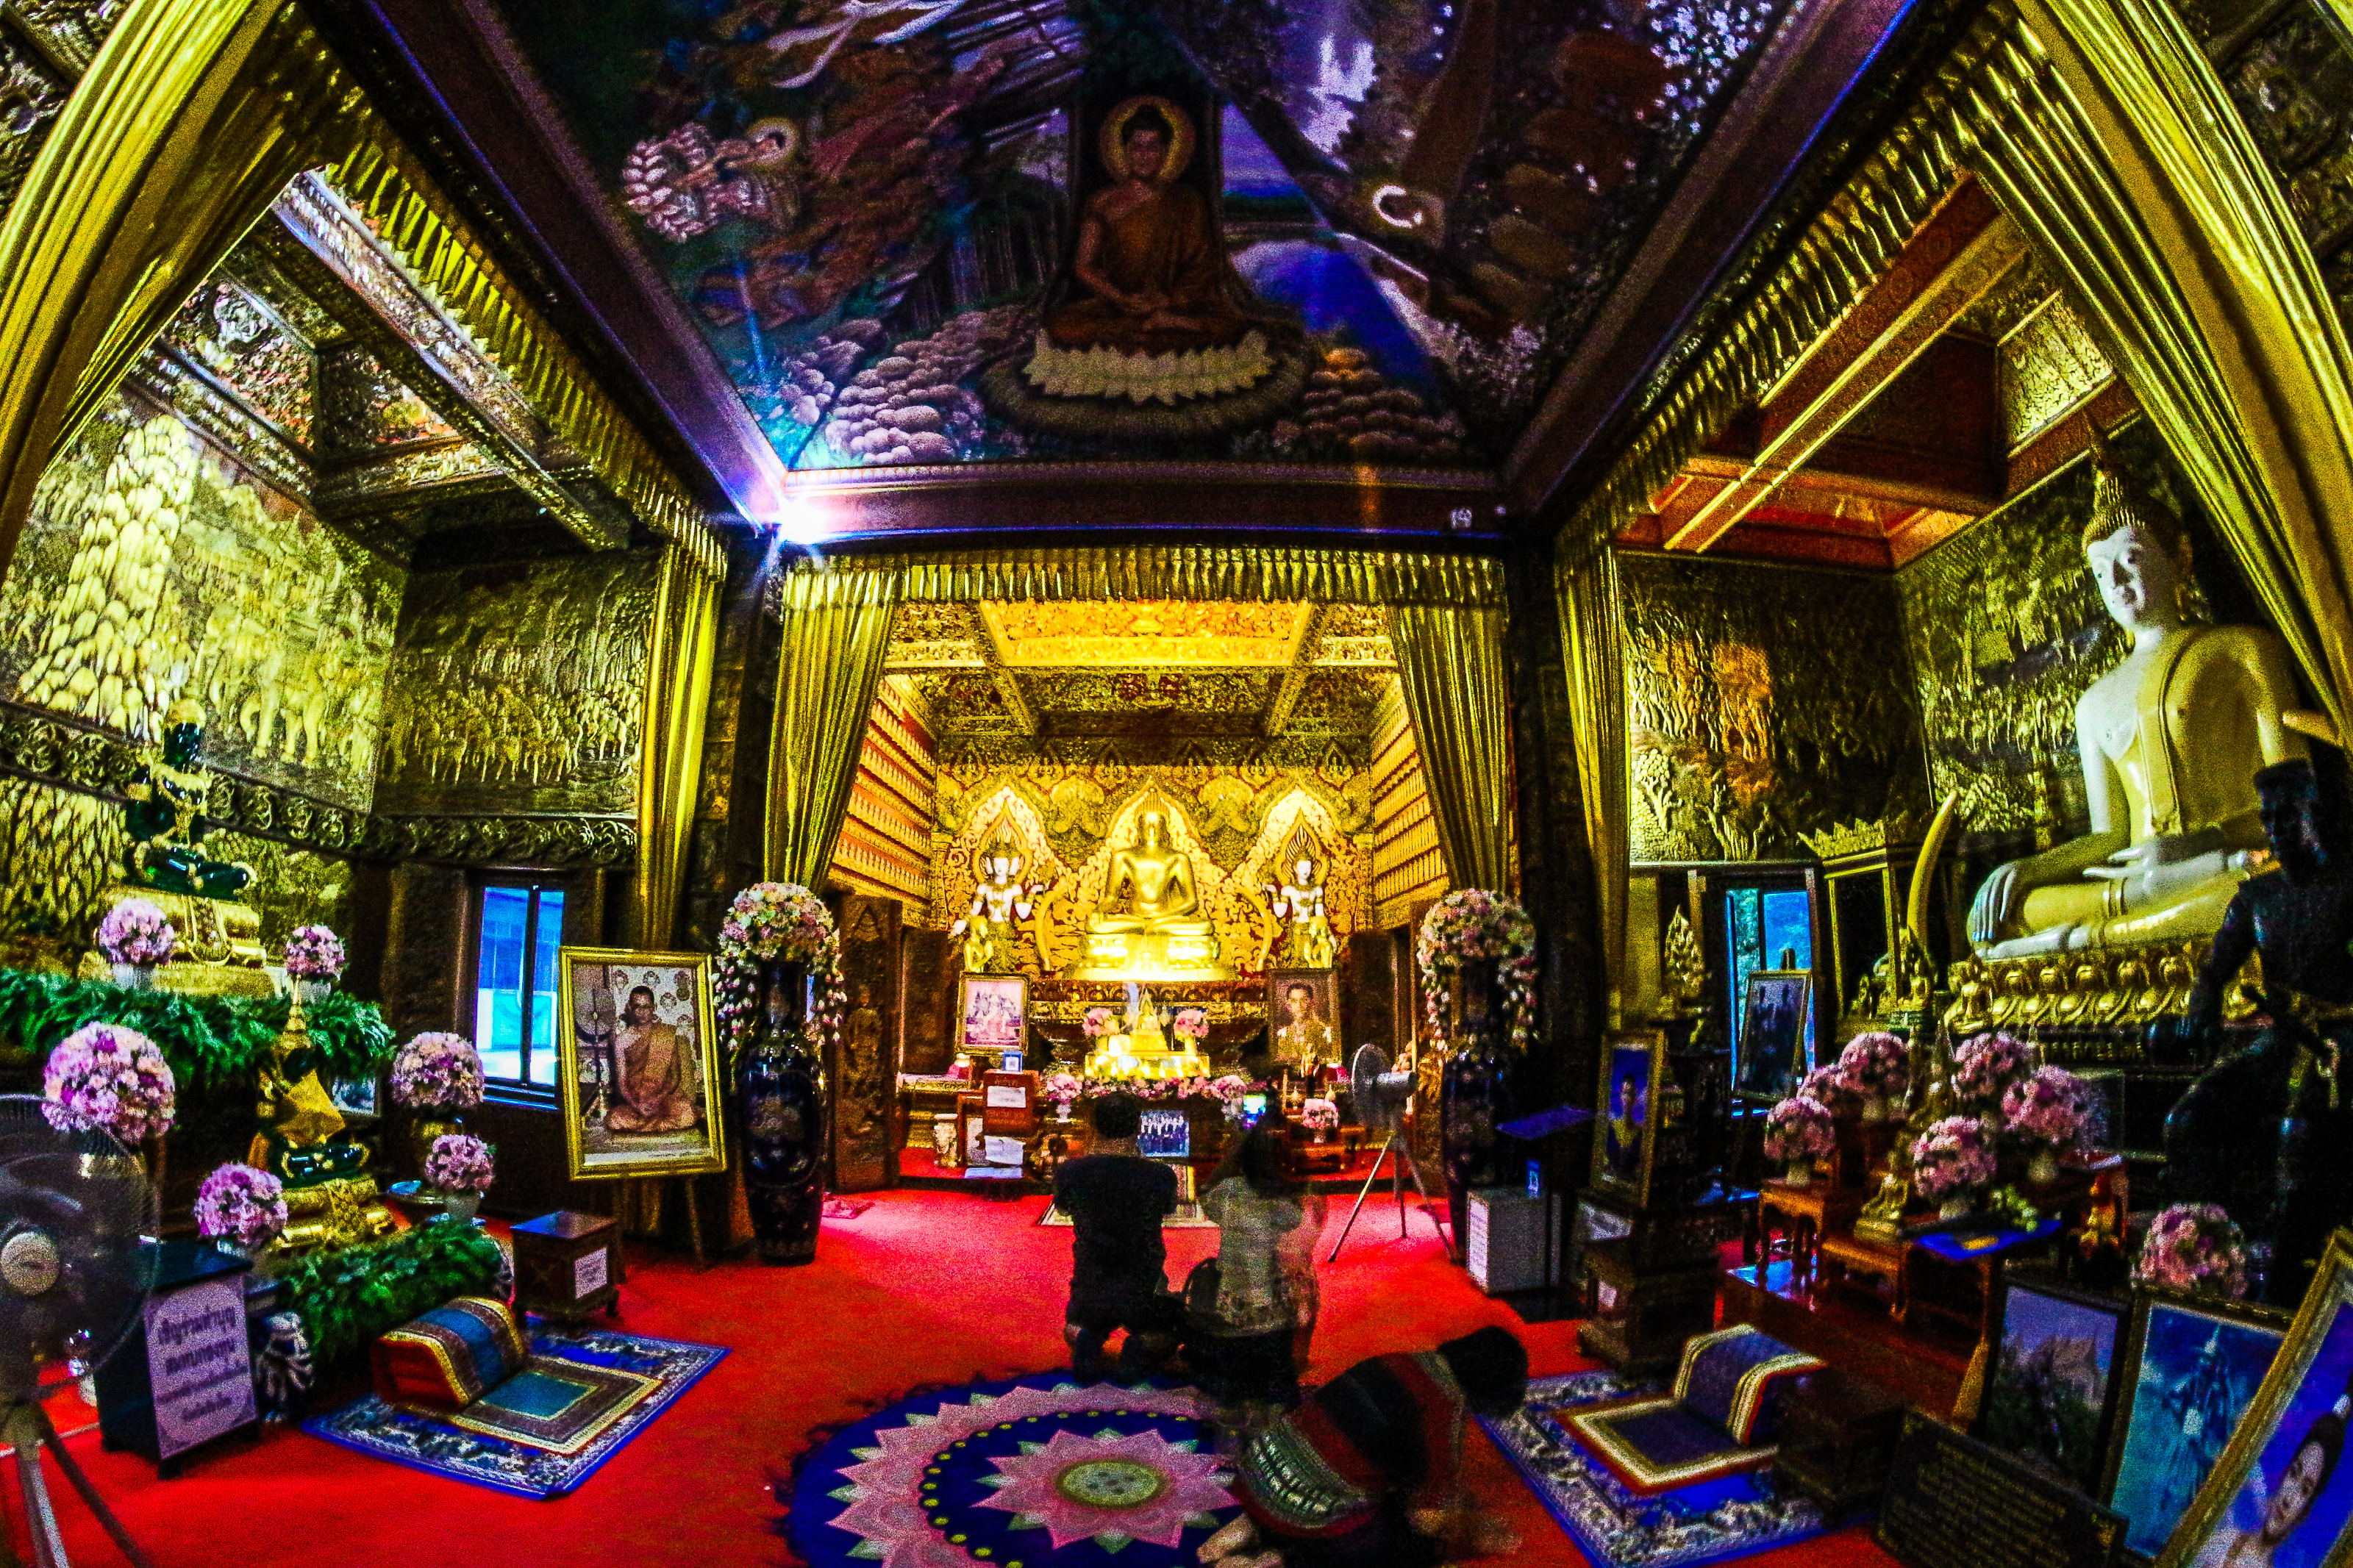
thailand, temple, buddhism, culture, travel, architecture, religion, asia, chiangmai, landmark, ancient, wat, traditional, thai, art, asian, tourism, buddha, buddhist, building, religious, beautiful, gold, statue, history, pagoda, background, chiang mai, sculpture, sky, photography, fisheye lens, place of worship, shrine, city, interior design, night, house, tourist attraction